Robert Gates

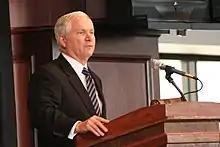
Gates at Texas A&M

Grand jury secrecy rules hampered Independent Counsel's response. Nevertheless, in order to answer questions about Gates's prior testimony, Independent Counsel accelerated his investigation of Gates in the summer of 1991. This investigation was substantially completed by September 3, 1991, at which time Independent Counsel determined that Gates's Iran–Contra activities and testimony did not warrant prosecution.